Shinsaibashi

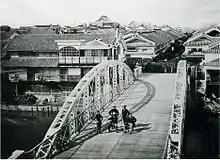
The Shinsaibashi bridge after 1873

Like many place names in Osaka, the Shinsaibashi shopping district gets its name from one of the many "Machi-bashi" (town bridges) that were built and managed by the local merchants. Shinsaibashi was a much-loved landmark bridge that spanned the Nagahori-gawa canal.